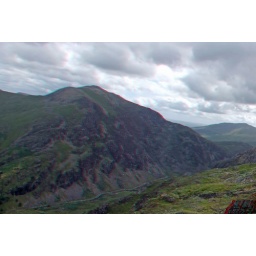
Mount Snowdon on the way up in anaglyph 3D stereo red blue glasses to view